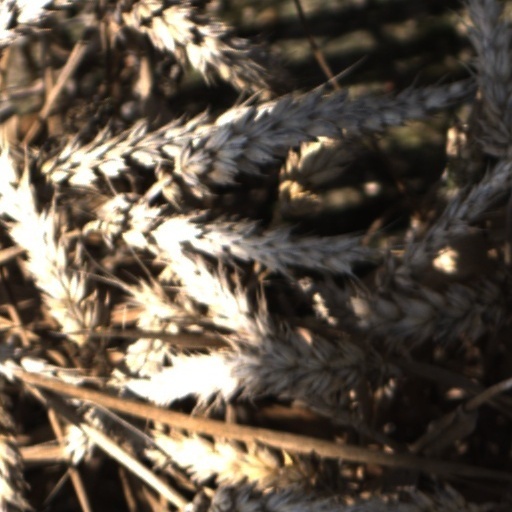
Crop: wheat